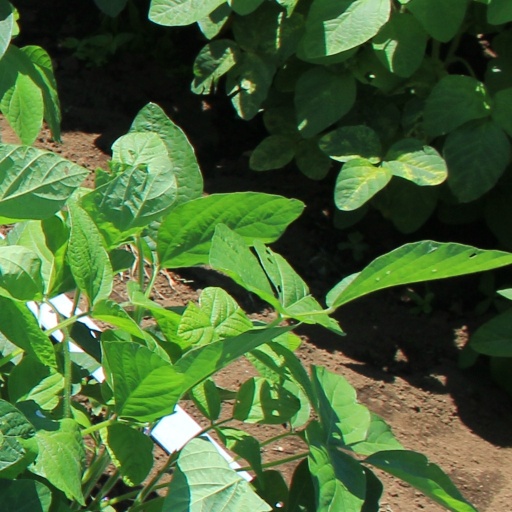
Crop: soybean